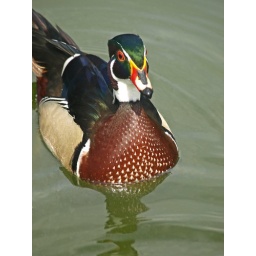
Cleaned up the water a bit.Couldn't get any lower - fence in the way